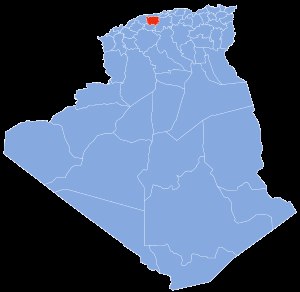
Aïn Defla (provins)
Provinsen Aïn Defla (markeret med rødt)
Aïn Defla er en af Algeriets 48 provinser. Administrationscenteret er Aïn Defla.